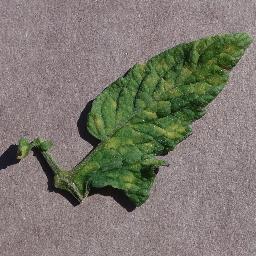
Label: Tomato___Leaf_Mold